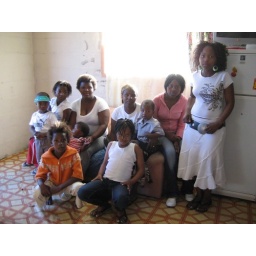
Solar water heater test at little house in Kuyasha ( Khayelitsa township)